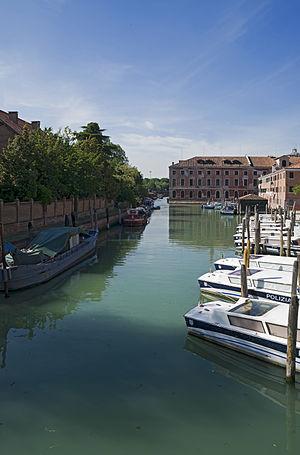
Rio di Santa Maria Maggiore, Venise. Italiano: Rio di Santa Maria Maggiore Venezia.
Le rio di Santa Marta, Bacino ou Canale di Santa Maria Maggiore est un canal de Venise faisant limite entre les sestieres de Santa Croce et de Dorsoduro. Sur certains plans dans le commerce, il est indiqué en tant que Rio di Santa Maria Maggiore.